Martín Arrau

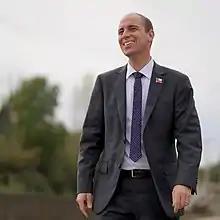

Martín Arrau García-Huidobro (born 6 March 1979) is a Chilean engineer who is member of the Chilean Constitutional Convention. He previously served as intendant of the Ñuble Region.